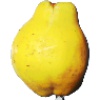
Label: Quince 1